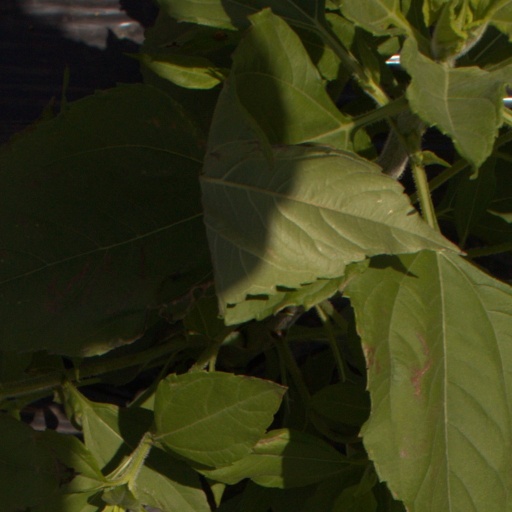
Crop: Jerusalem artichoke